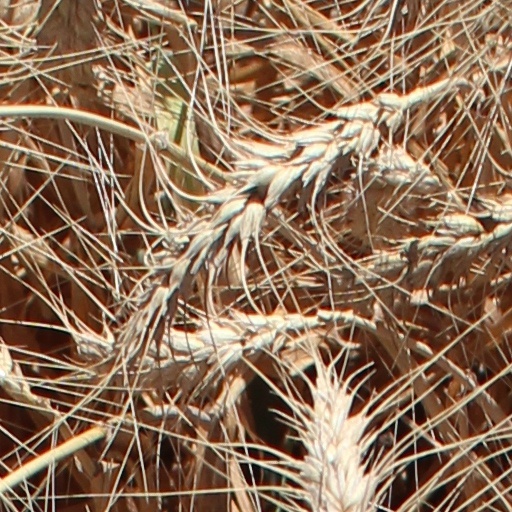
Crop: wheat